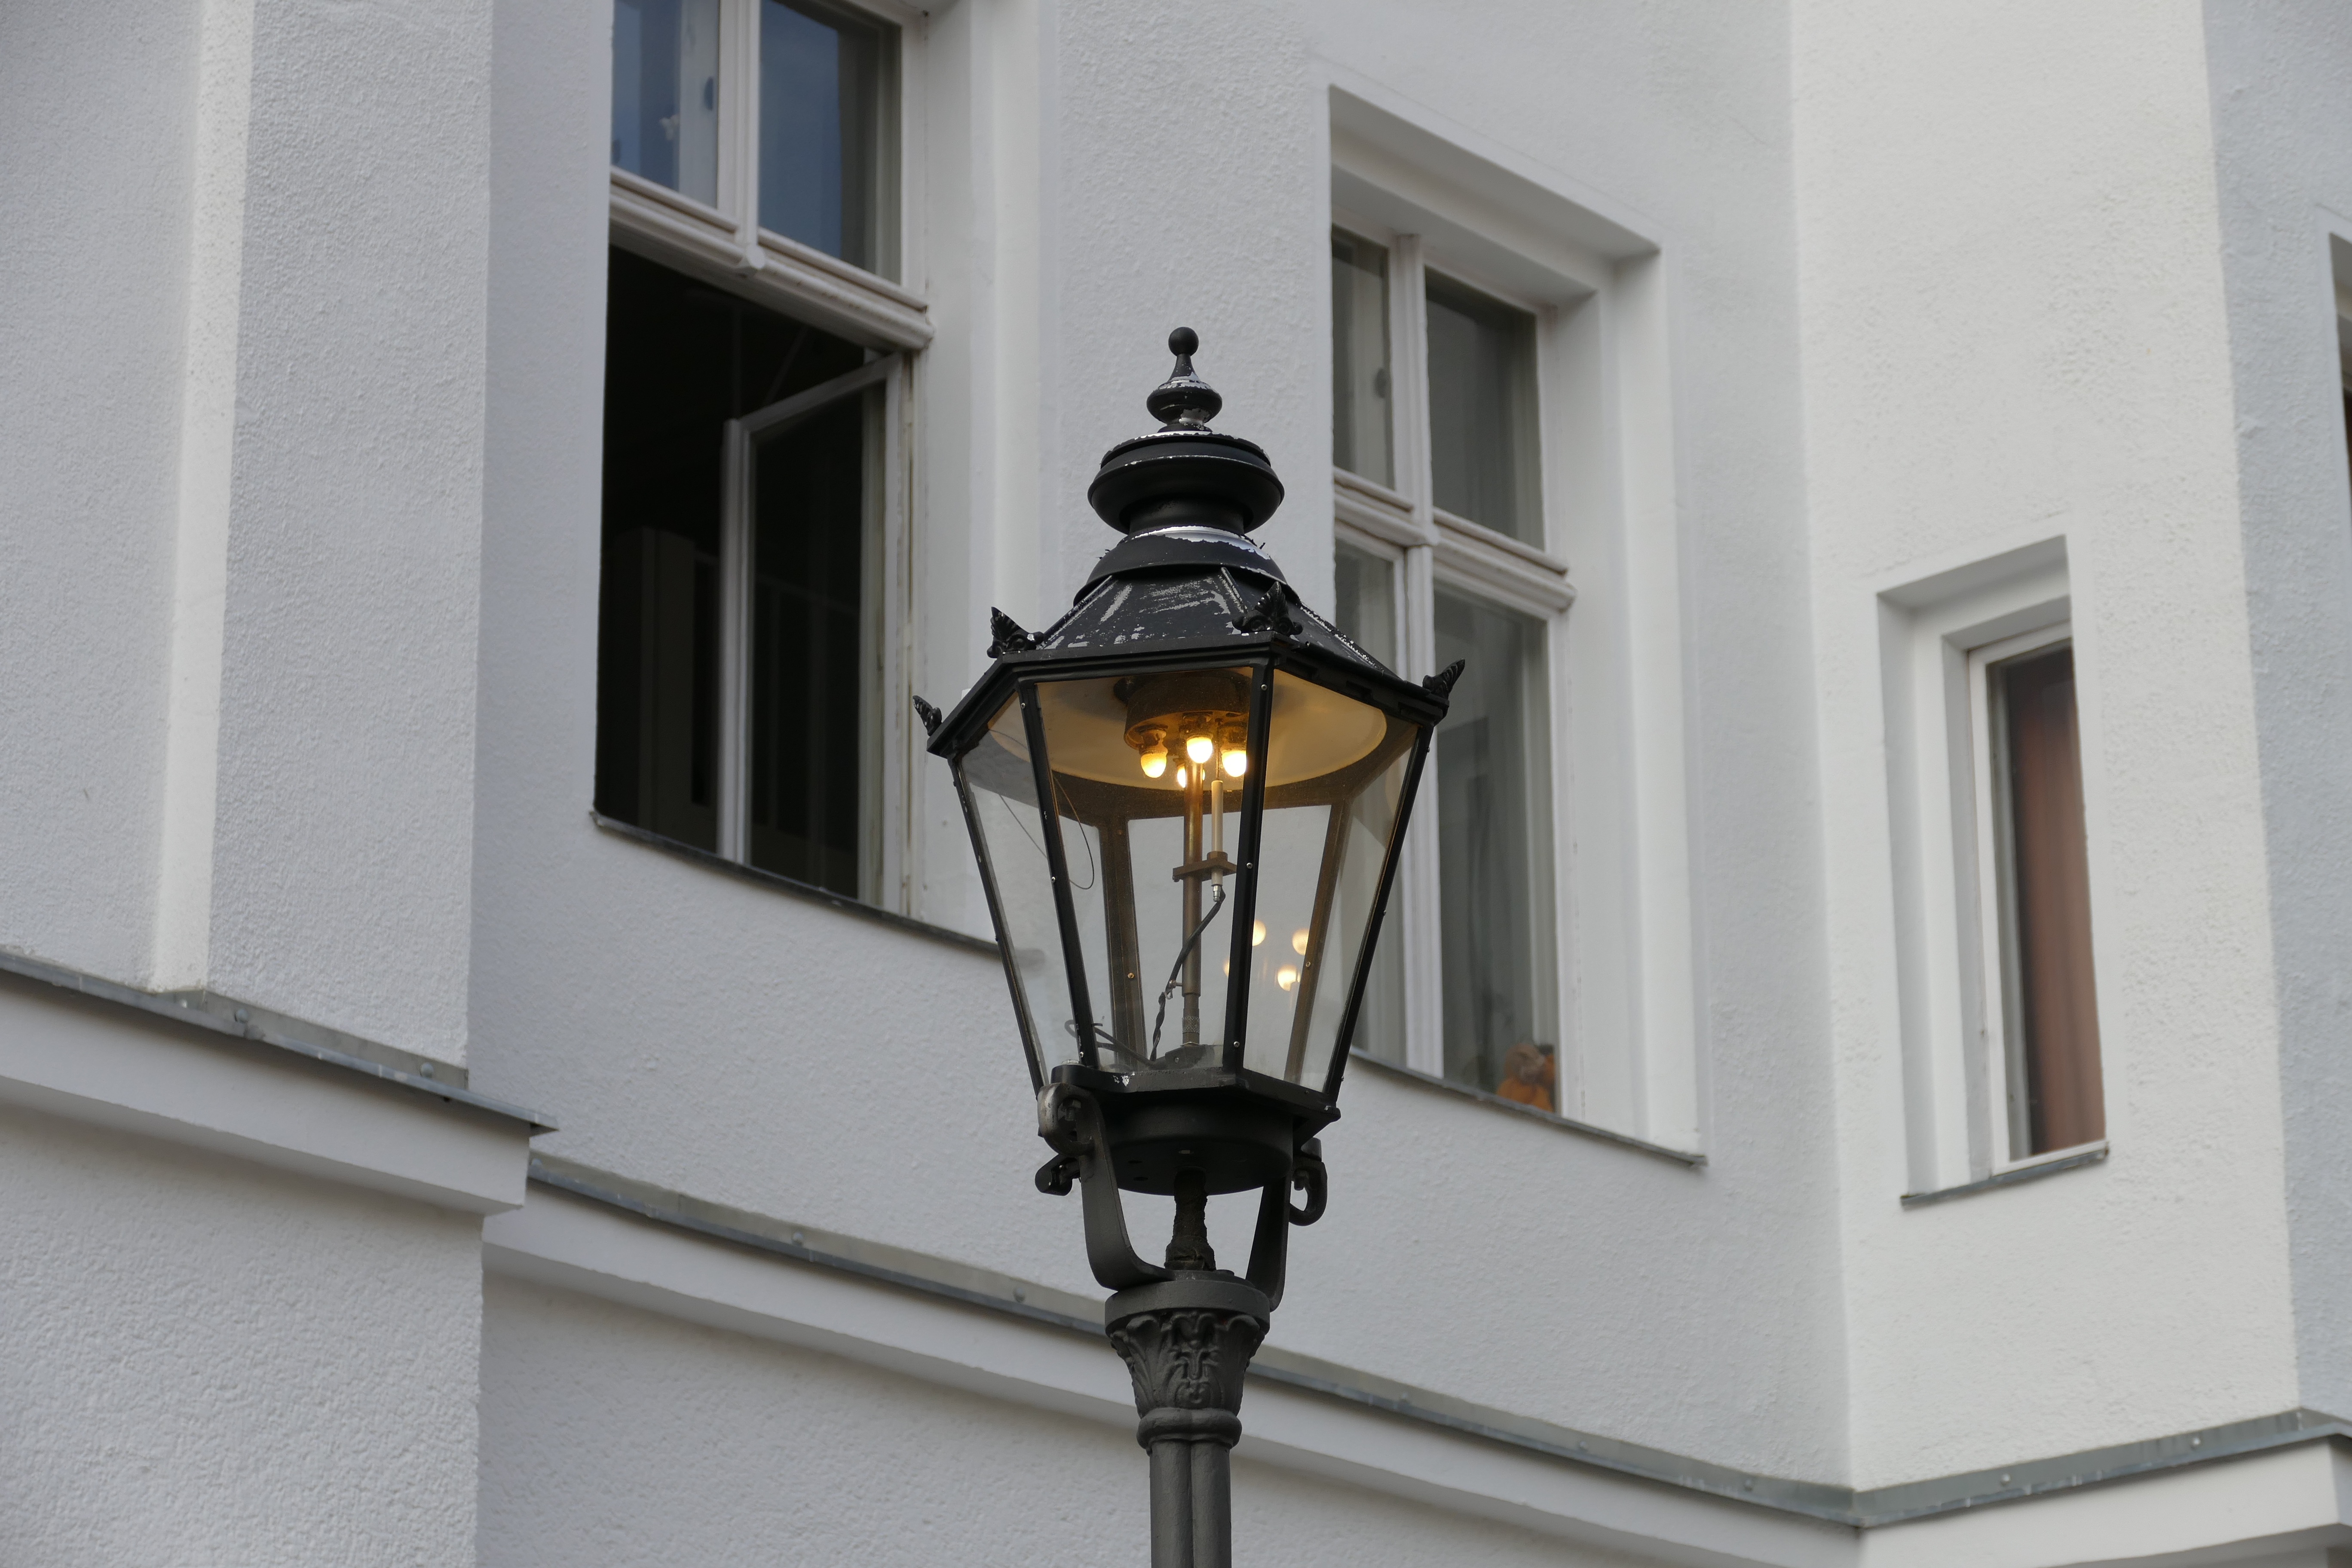
light, road, window, lantern, street light, lighting, light fixture, berlin, daylighting, street lighting, gas lantern